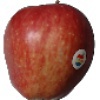
Label: Apple Red 1